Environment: real
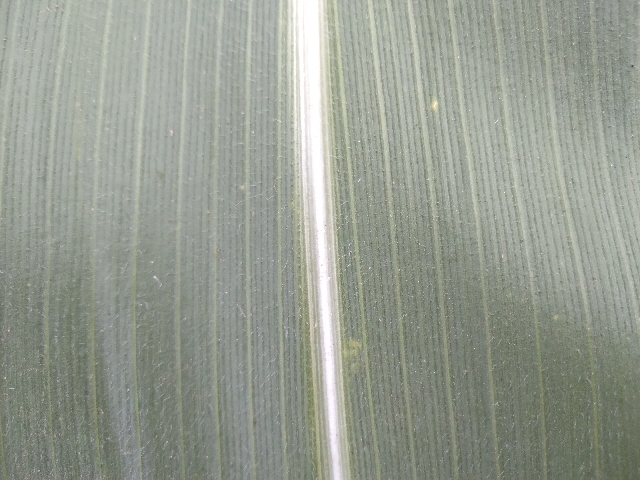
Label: healthy